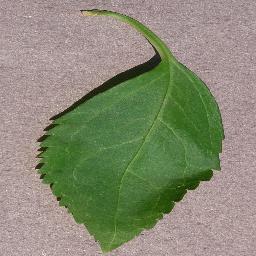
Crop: cherry
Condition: (including_sour)_healthy